Answer in natural language. Considering the relative positions, is Doorway above or below Doorframe? Choose between the following options: above or below
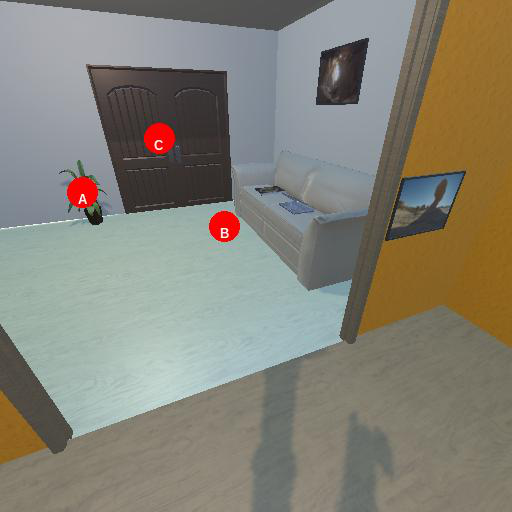
<answer>above</answer>